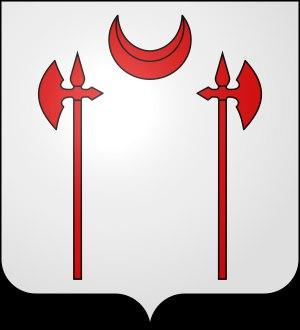
Lennon [lɛnɔ̃] est une commune du département du Finistère, dans la région Bretagne, en France.